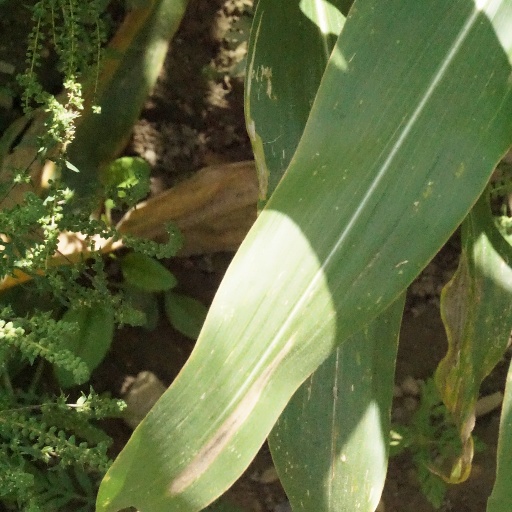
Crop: maize; corn